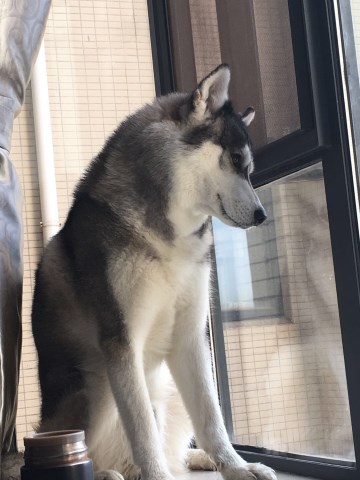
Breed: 1160-n000003-Siberian_husky